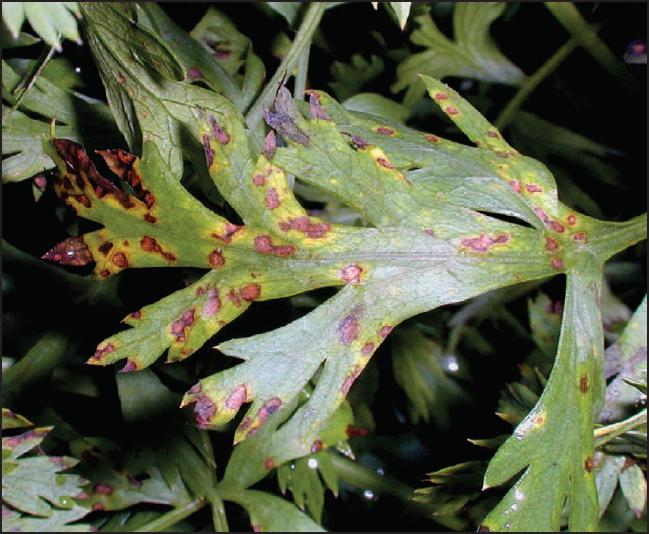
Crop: unknown
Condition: carrot_carrot_cercospora_blight